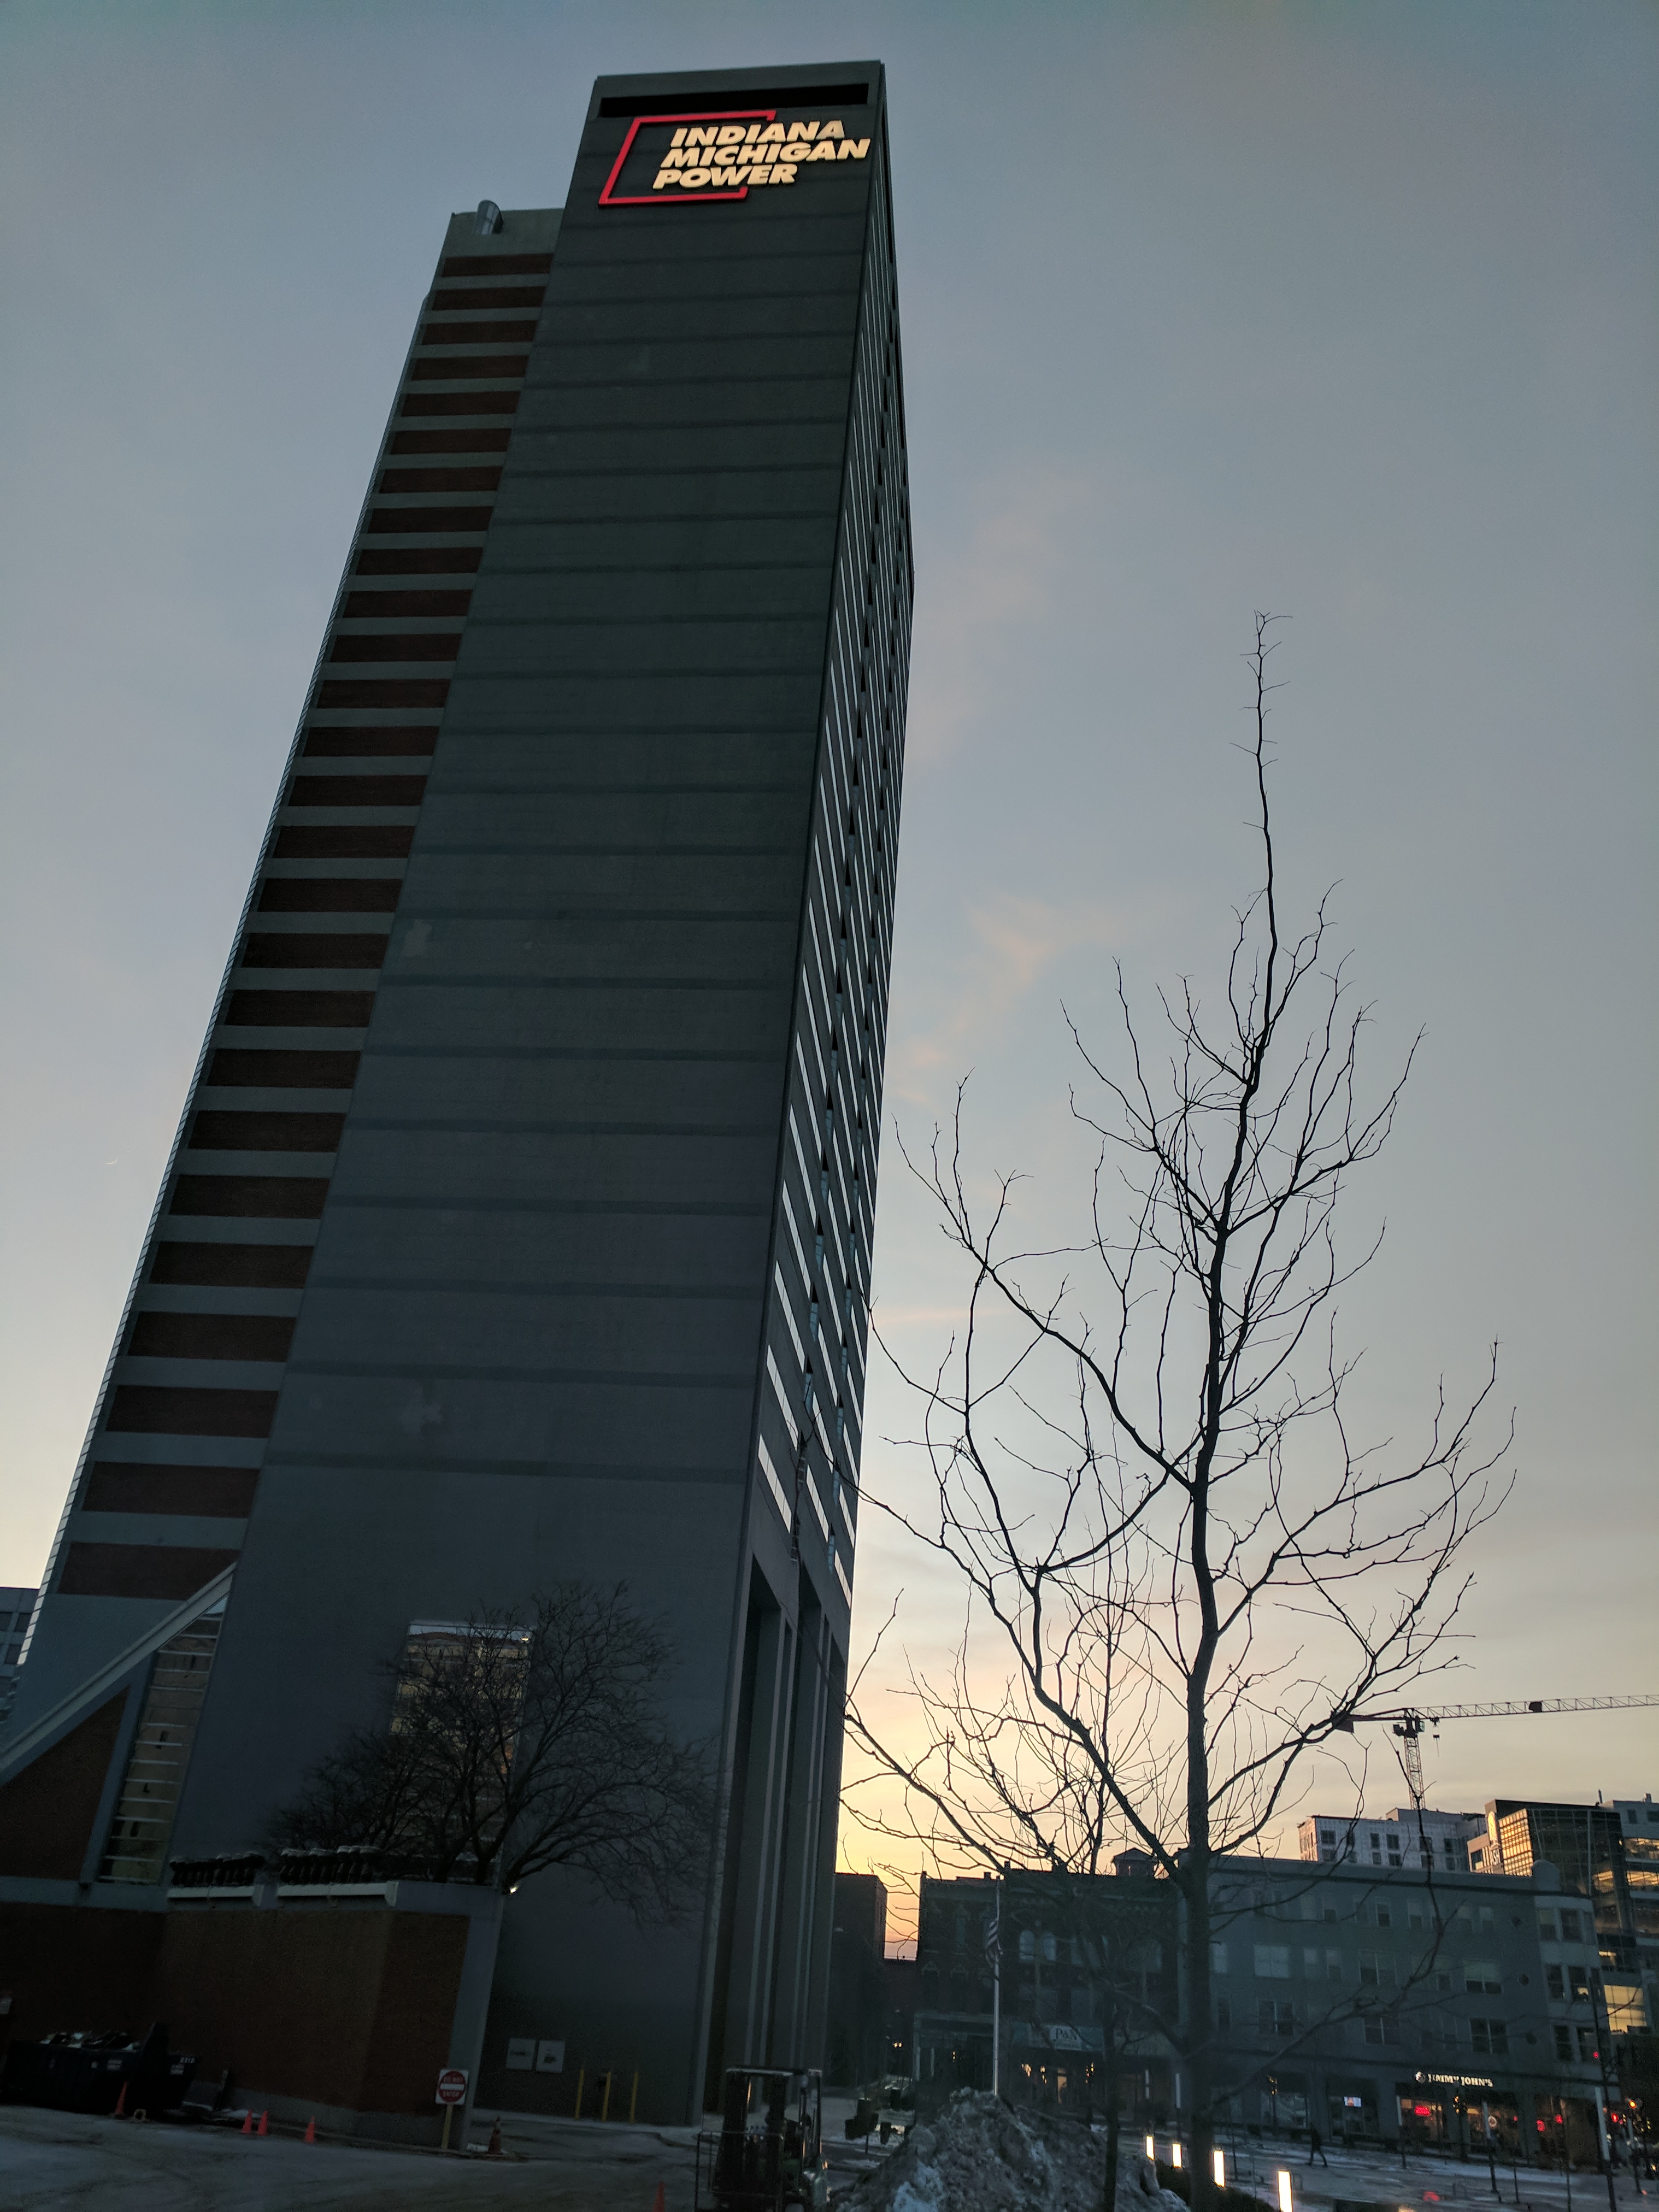
sunset, skyscraper, fort, wayne, indiana, michigan, power, dusk, city, metropolitan area, architecture, tower block, building, daytime, tower, landmark, sky, corporate headquarters, urban area, commercial building, human settlement, metropolis, headquarters, tree, facade, condominium, downtown, mixed use